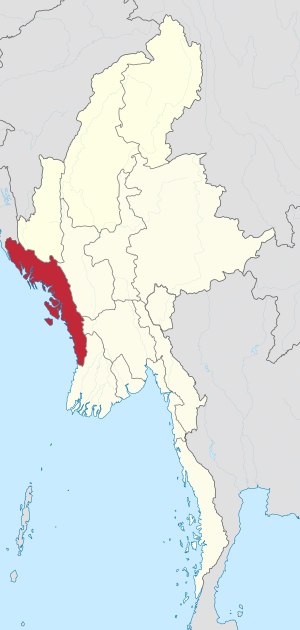
Rakhine (stat)
Statens beliggenhed.
Rakhine er en delstat i Burma. Delstaten ligger på vestkysten ved Den Bengalske Bugt. Hovedstad er Akyab.